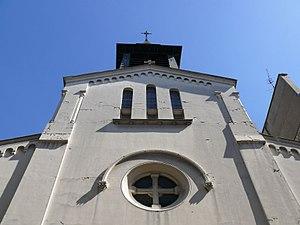
Église Saint-Martin-des-Champs, à Paris (Paris 10è, France) Camera location48°